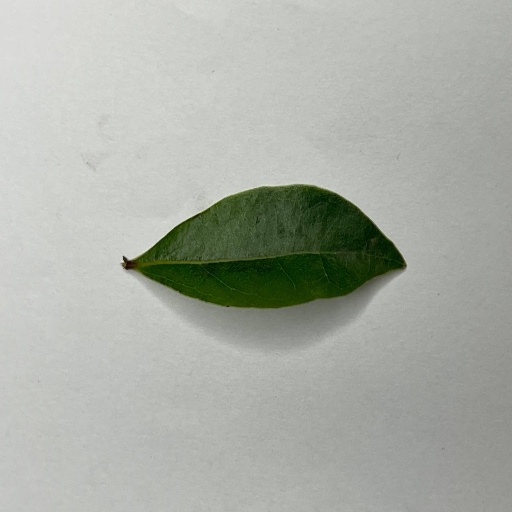
Species: Camphor
Leaf condition: Healthy Leaf